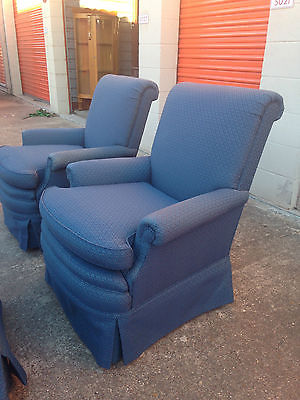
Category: chair